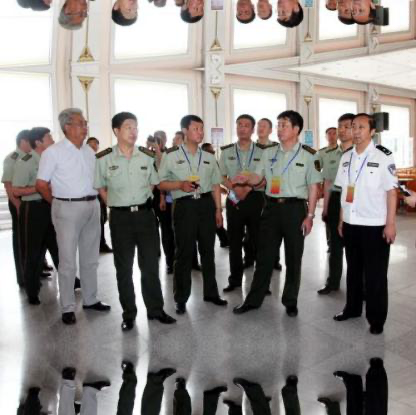
Objects in the image:
label: head
label: head
label: head
label: head
label: head
label: head
label: head
label: head
label: head
label: head
label: head
label: head
label: head
label: head
label: head
label: head
label: head
label: head
label: head
label: head
label: head
label: head
label: head
label: head
label: head
label: head
label: head